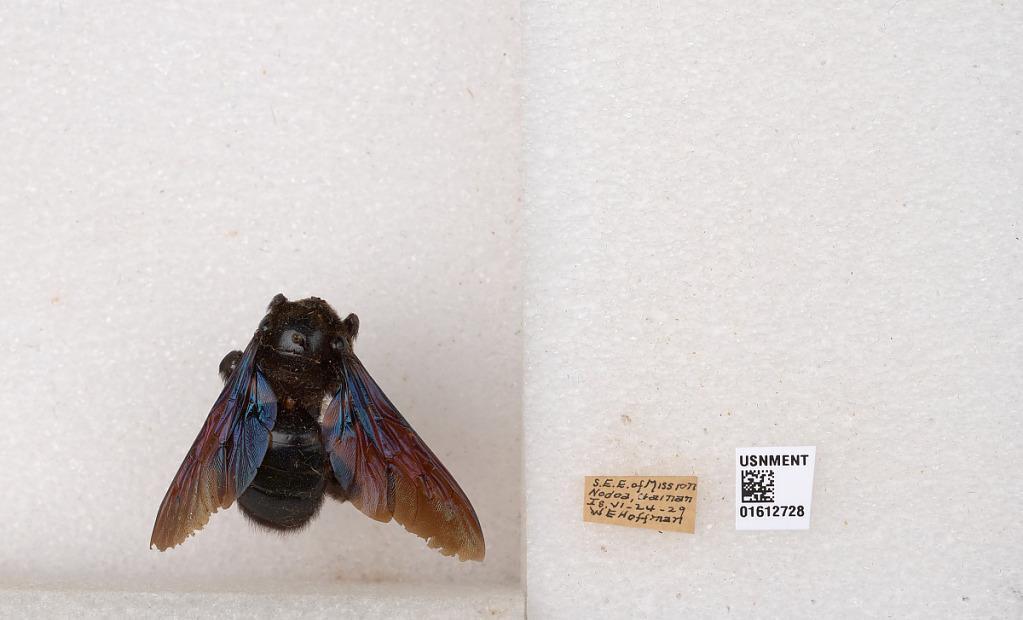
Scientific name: Xylocopa
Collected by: W. Hoffman
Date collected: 1929-6-24
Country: China
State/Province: Hainan
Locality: S.E.E. of Mission Nodoa, Hainan Is.